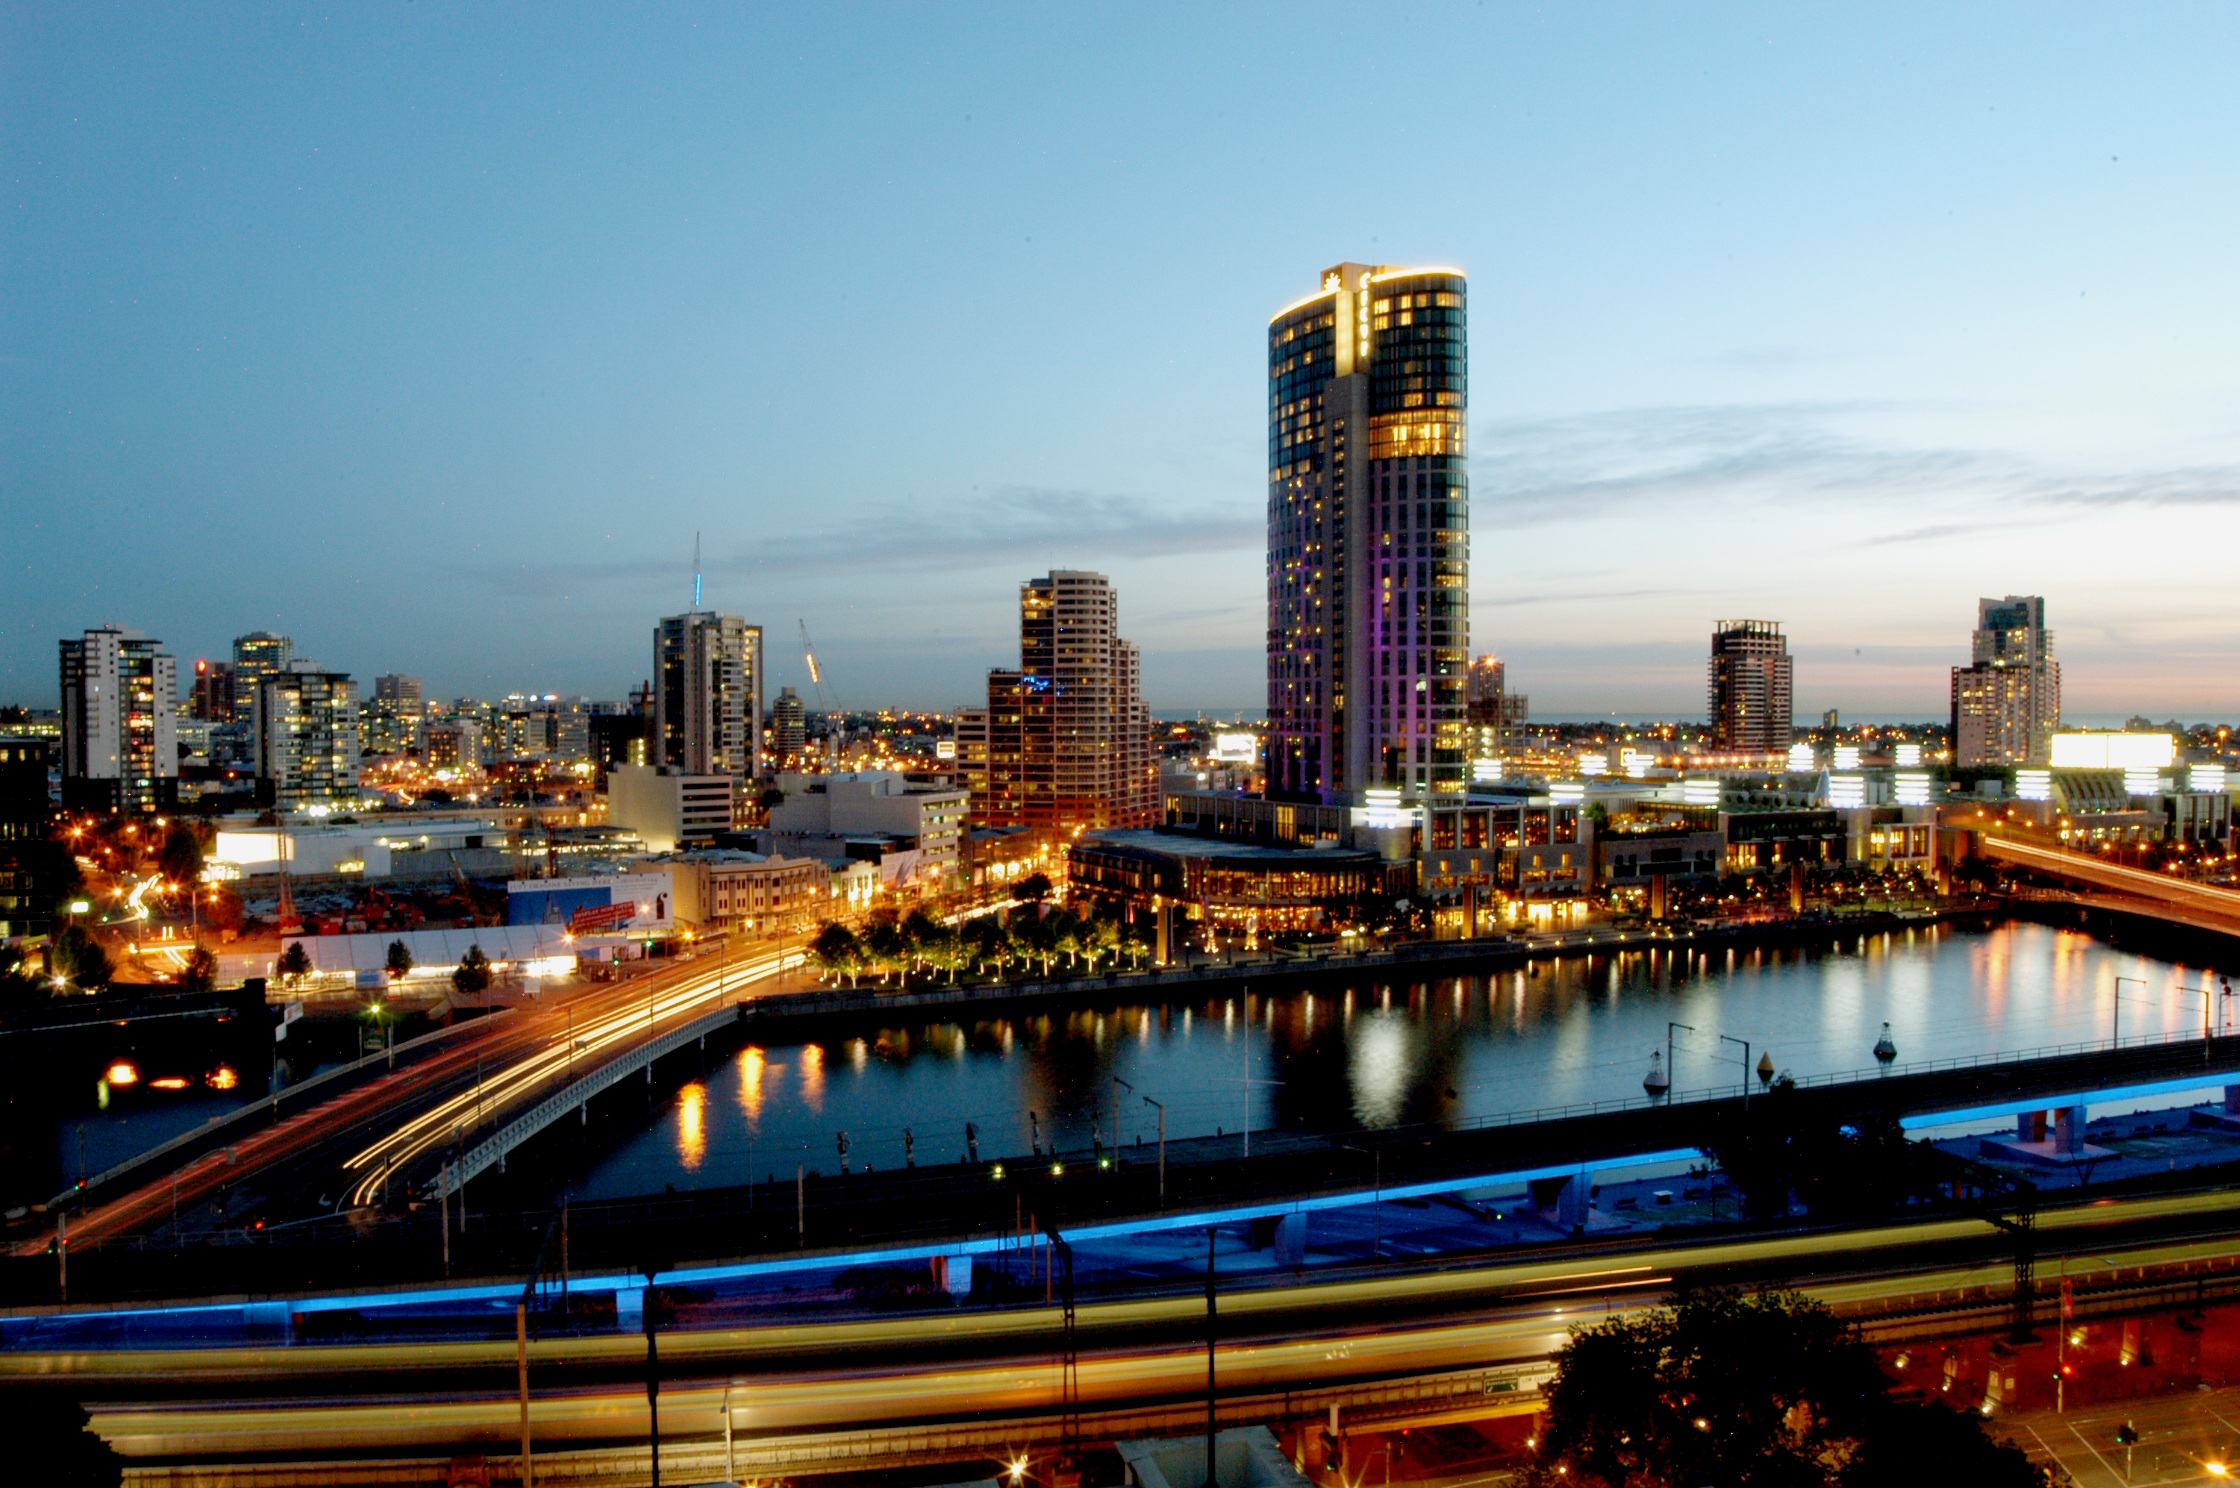
landscape, outdoor, sky, bridge, skyline, night, view, city, skyscraper, river, cityscape, downtown, dusk, evening, reflection, sight, scenic, scenery, landmark, tower block, australia, south, central, buildings, casino, melbourne, metropolis, sunset landscape, urban area, human settlement, metropolitan area